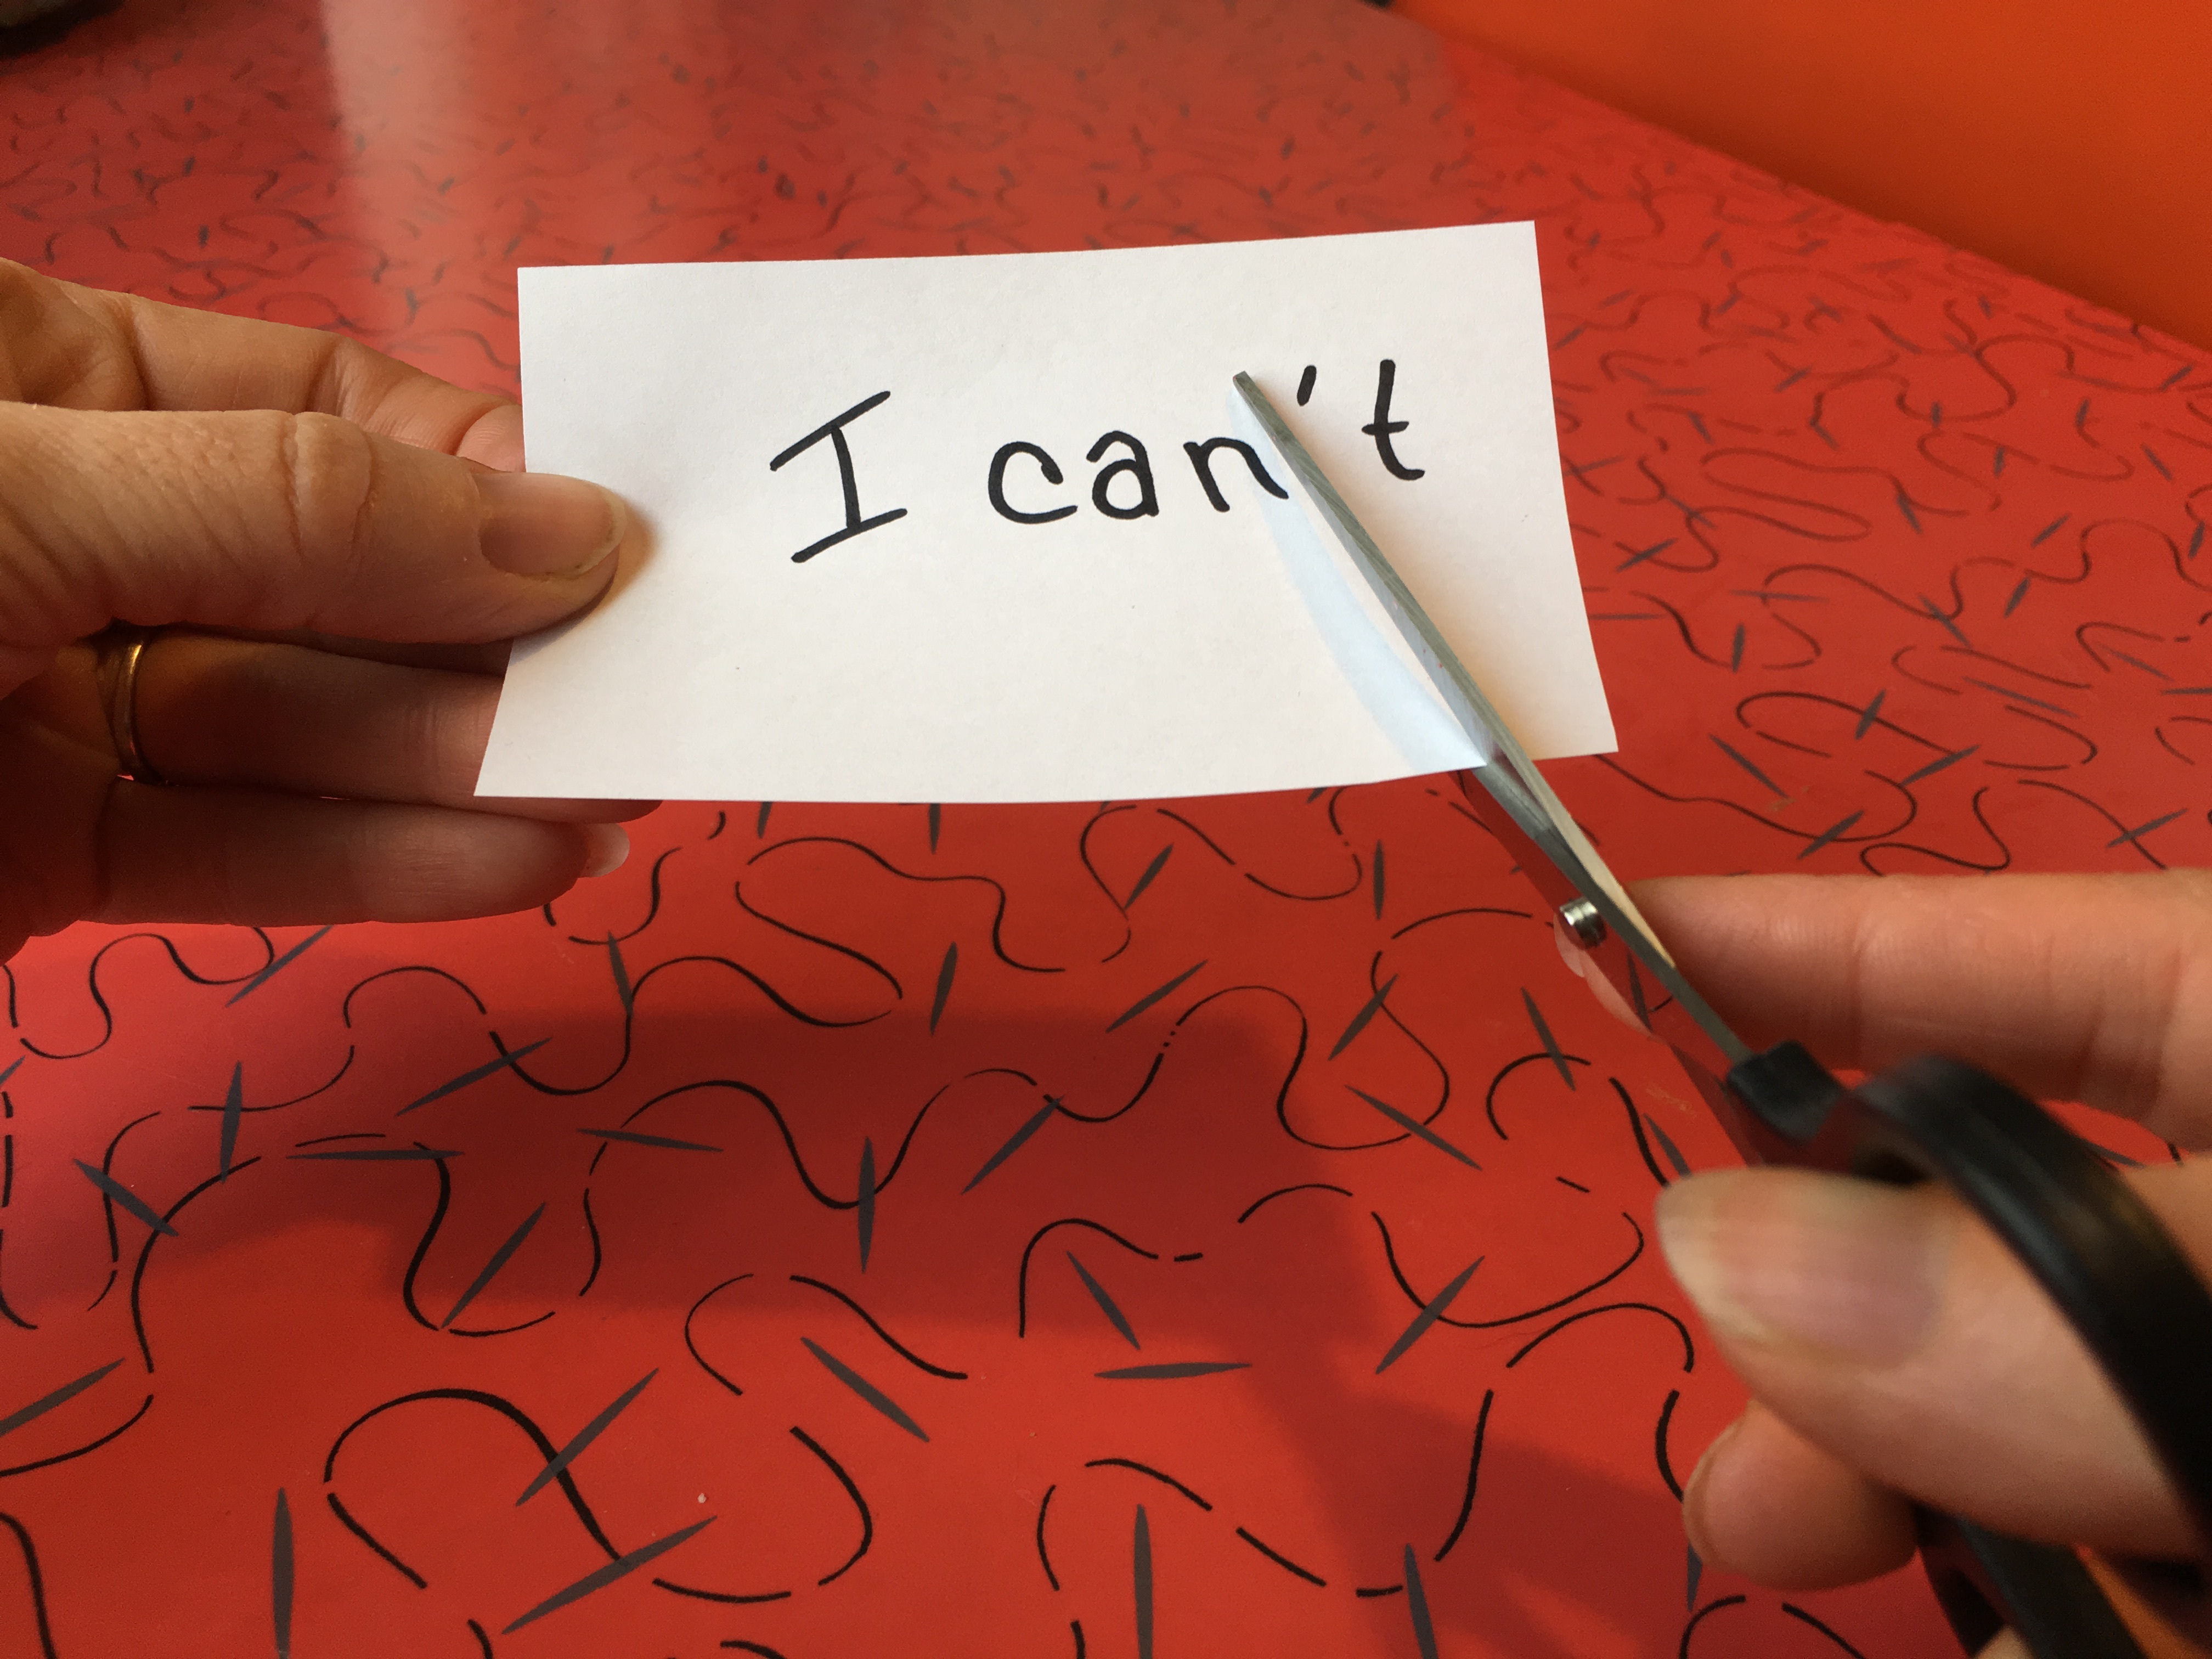
color, red, handwriting, font, writing, art, organ, calligraphy, hand, pattern, design, emotion, love, illustration, finger, drawing